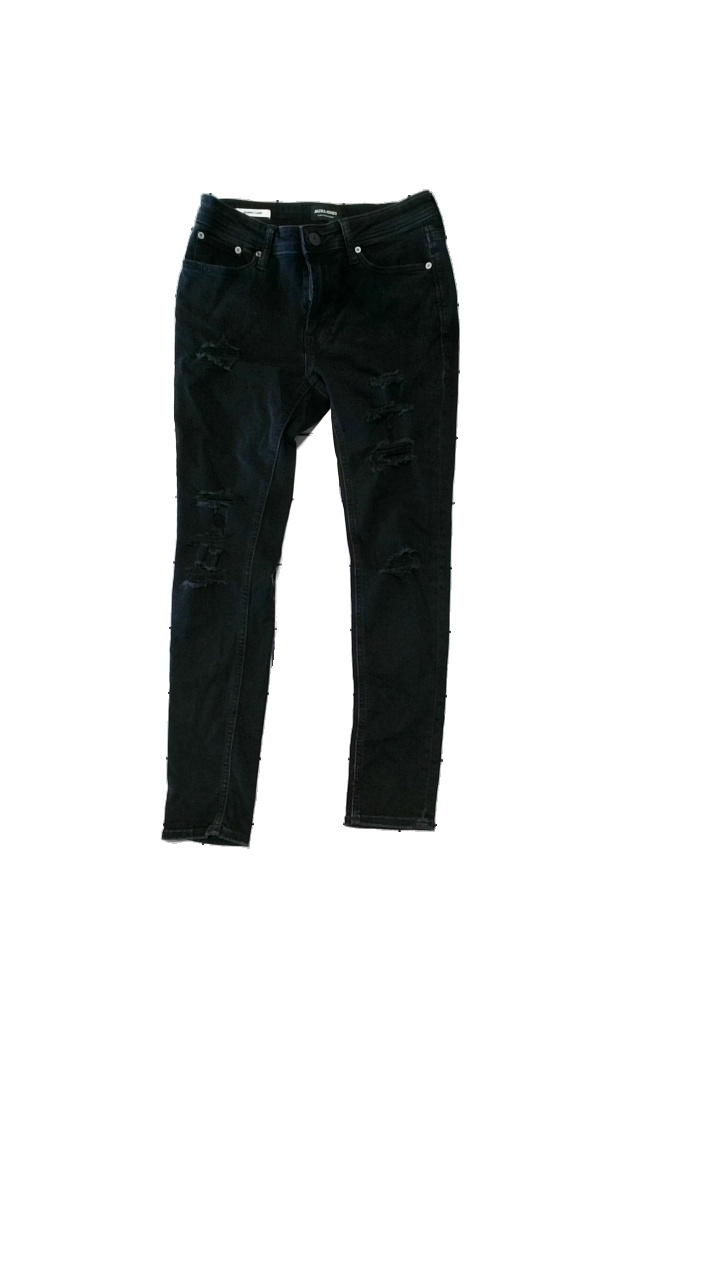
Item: Jeans (Men)
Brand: Jack And Jones
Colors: Black
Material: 98% Cotton, 2% Elastane
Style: Denim
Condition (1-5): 4
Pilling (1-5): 4
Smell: Minor
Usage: Reuse
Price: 100-150